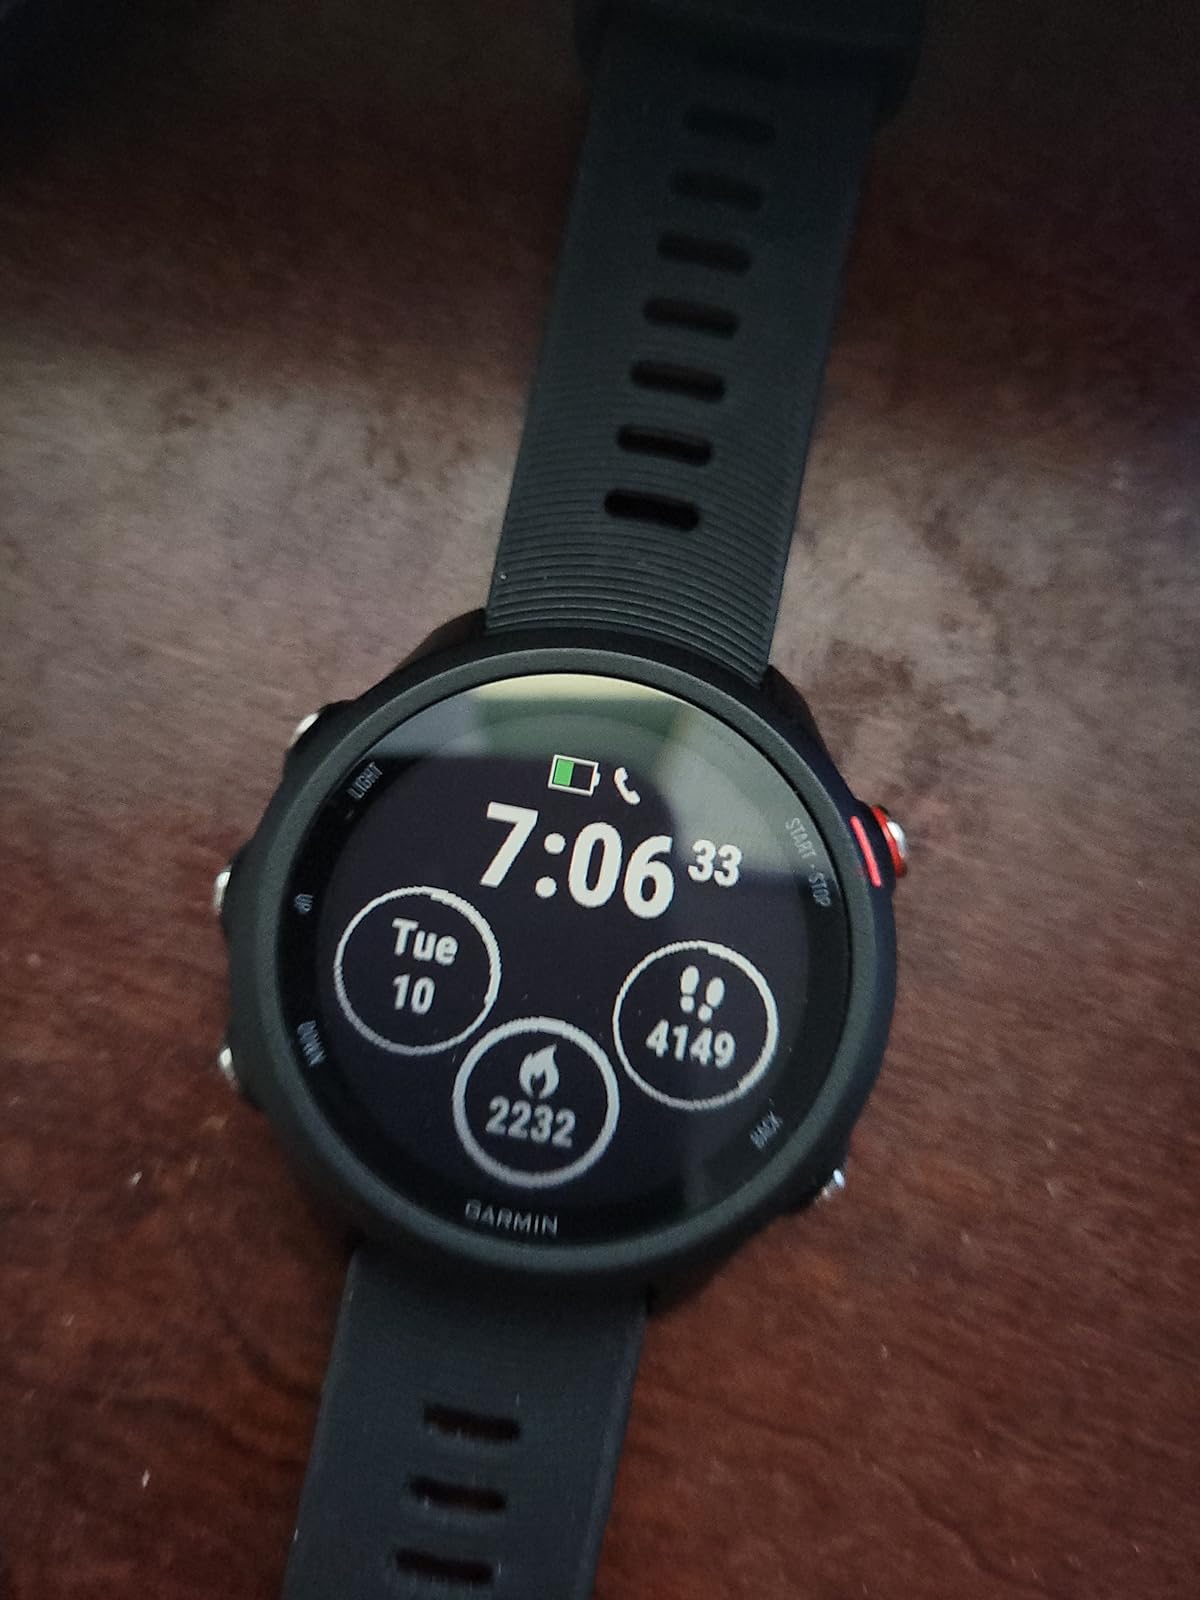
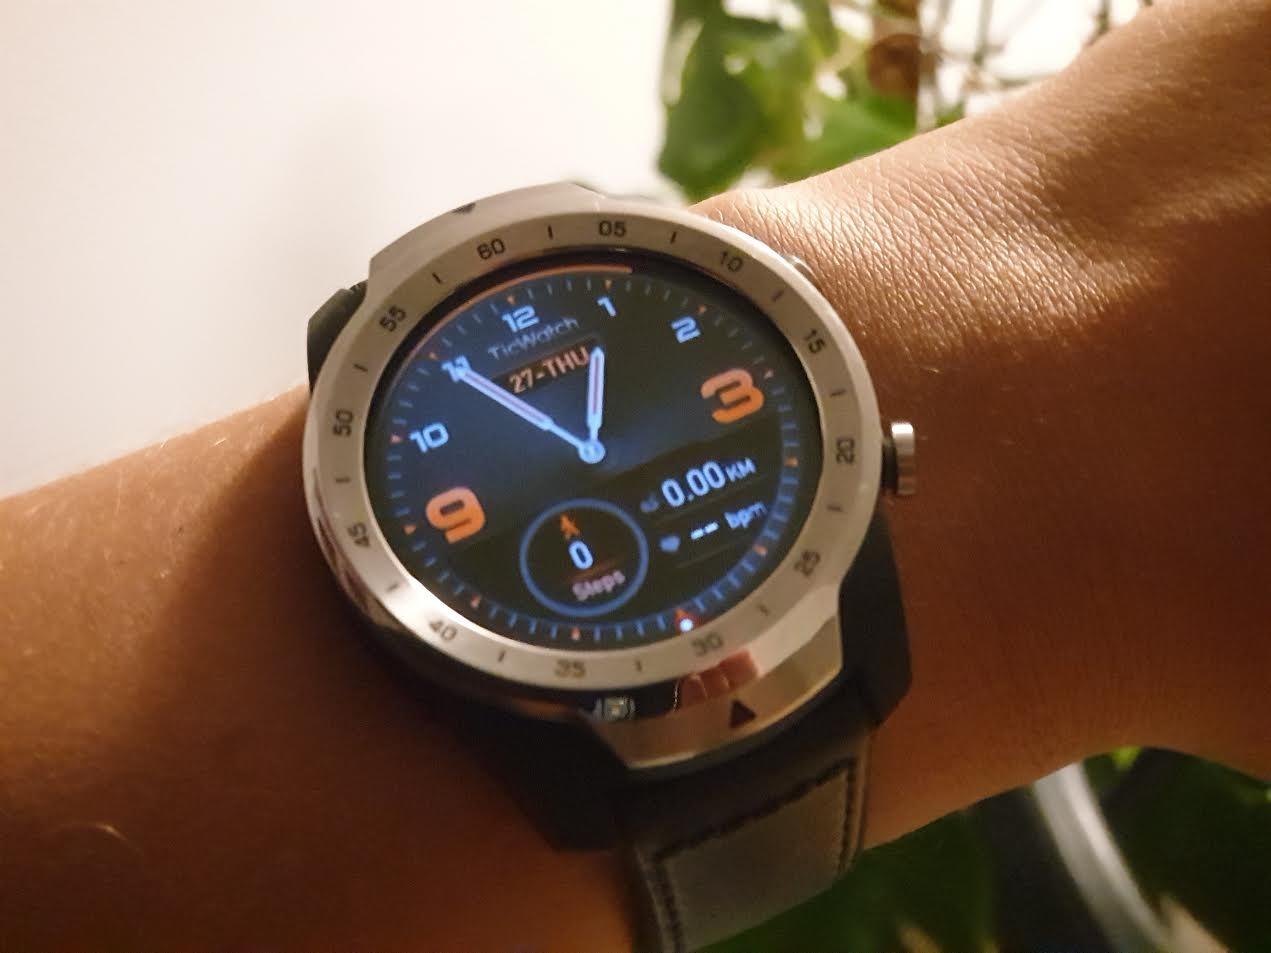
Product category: smartwatch
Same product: no